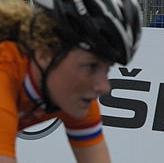
Age: 17